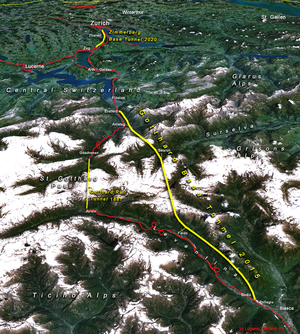
Gotthard-Basistunnelen
Den østlige del af Alptransit projektet. Gul linje øverst: Zimmerberg-Basistunnelen; Gul linje til venstre: Den gamle Gotthardtunnel fra 1881; Fed gul linje midtfor: Den nye Gotthard-Basistunnel; Røde linjer viser de eksisterende hovedspor.
Gotthard-Basistunnelen er en jernbanetunnel i Schweiz der blev indviet d. 1. juni 2016 efter 17 års konstruktionsarbejde. Med en længde på 57 km og en total længde på 153,5 km er det den længste tunnel i verden, foran den tidligere rekordindehaver, Seikantunnelen. Projektet består af 2 separate tunnelrør, hver med ét spor. Tunnelen er en del af det schweiziske AlpTransit-projekt, som også omfatter Lötschberg-Basistunnelen mellem kantonerne Bern og Valais. Ligesom ved Lötschberg-tunnelen er motivationen for anlæggelsen at undgå stejle bjergkurver og etablere en direkte rute, egnet til højhastighedstog og tunge godstog. Den forventes at formindske den nuværende rejsetid mellem Zürich og Milano med en time, når den indgår i togtrafikken fra vinterkøreplanens ikrafttræden d. 11. december 2016. De to portaler vil være nær landsbyerne Erstfeld i Kanton Uri og Bodio i Kanton Ticino.